Jackson Heights–Roosevelt Avenue/74th Street station

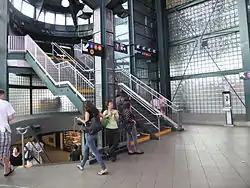
Staircases to the platforms from fare control. The IND Queens Boulevard Line staircases are to the left, while the IRT Flushing Line staircases are to the right.

The station complex consists of two separate stations, connected by escalators, stairs, and elevators. The main entrance, a station building bounded by Roosevelt Avenue, 75th Street, Broadway, and 74th Street, includes the Victor A. Moore Bus Terminal. The new station building is one of the first green buildings in the MTA system, which is partially powered by solar panels on the roof of the station building and above the IRT platform. The solar panels were added following the success of a similar project at the Coney Island–Stillwell Avenue station. The building is made of recycled material such as concrete consisted of 15% fly ash and steel that was prefabricated; in addition, the builders recycled 86% of the waste materials. The station building also contains some retail space at the corner of 75th Street and Broadway, and also leases a few other spaces between the fare control area and the bus terminal. Four elevators make the entire station complex ADA-accessible.